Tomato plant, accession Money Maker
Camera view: vertical (180 deg); turntable rotation: 240 degrees
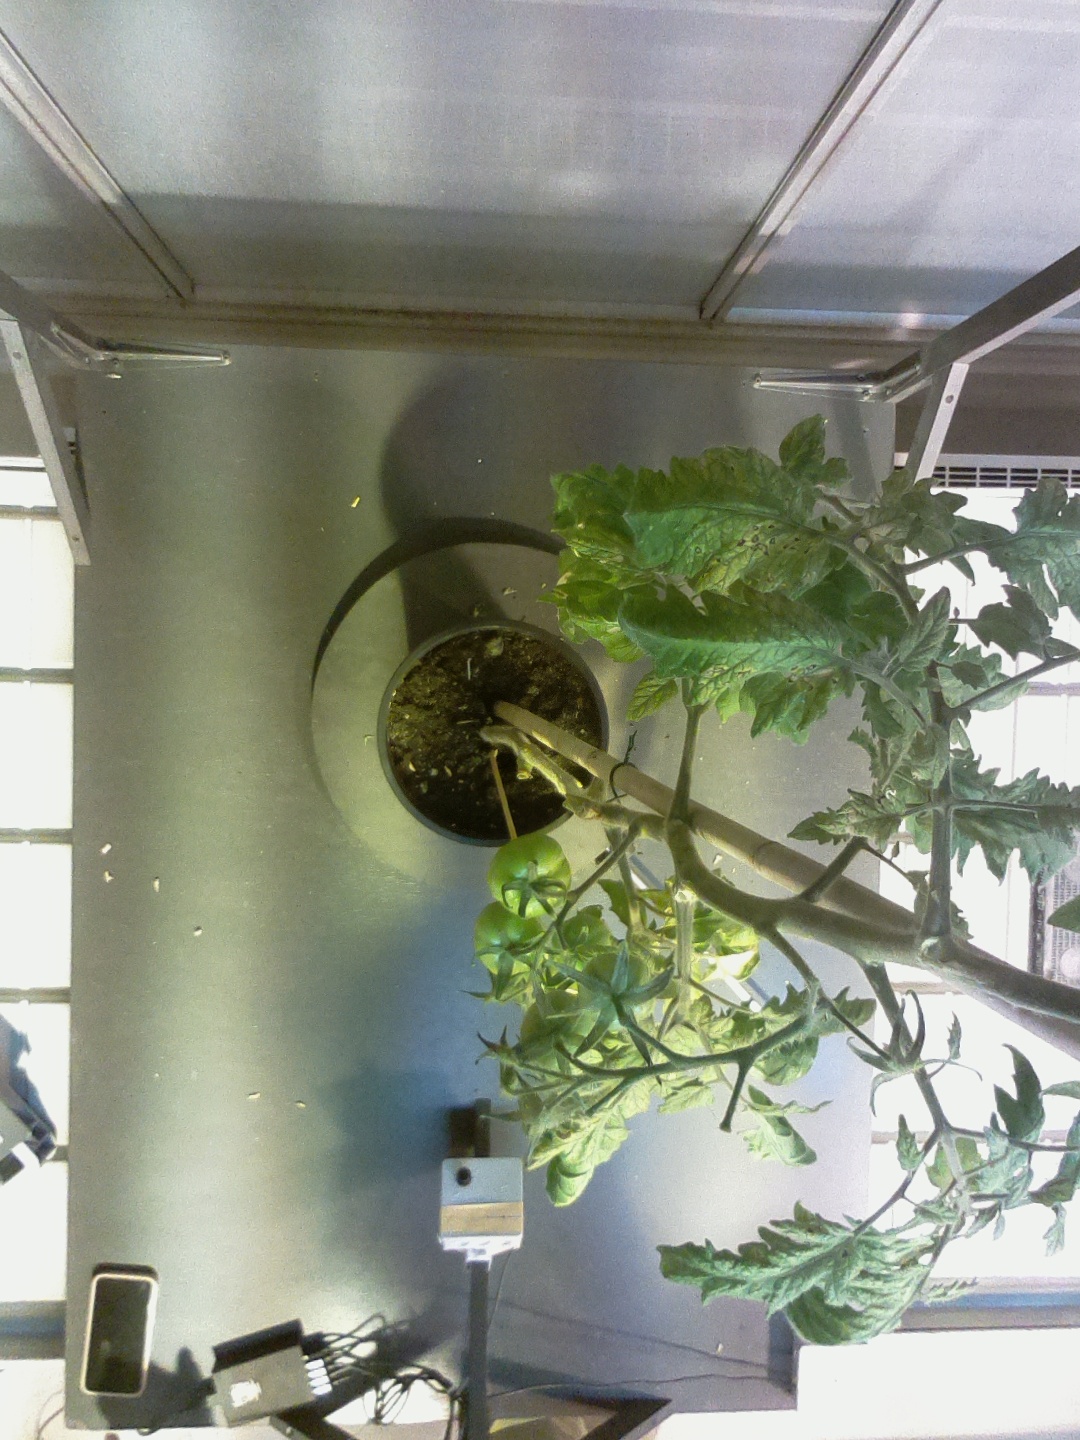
BBCH growth stage 78: 80% -90% of final fruit size